International availability of McDonald's products

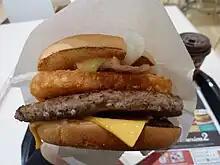
Idaho burgers include bacon, beef, onion, cheese and pepper sauce.

The only entirely kosher McDonald's are in Israel and Argentina. In these locations, patties are barbecued on charcoal rather than fried. Some kosher locations serve milk-based desserts, but in separate booths, allowing for full separation of dairy and meat products in food preparation areas. However, most of the McDonald's outlets in Israel are not kosher service, as they serve cheeseburgers, which mix dairy and meat products.